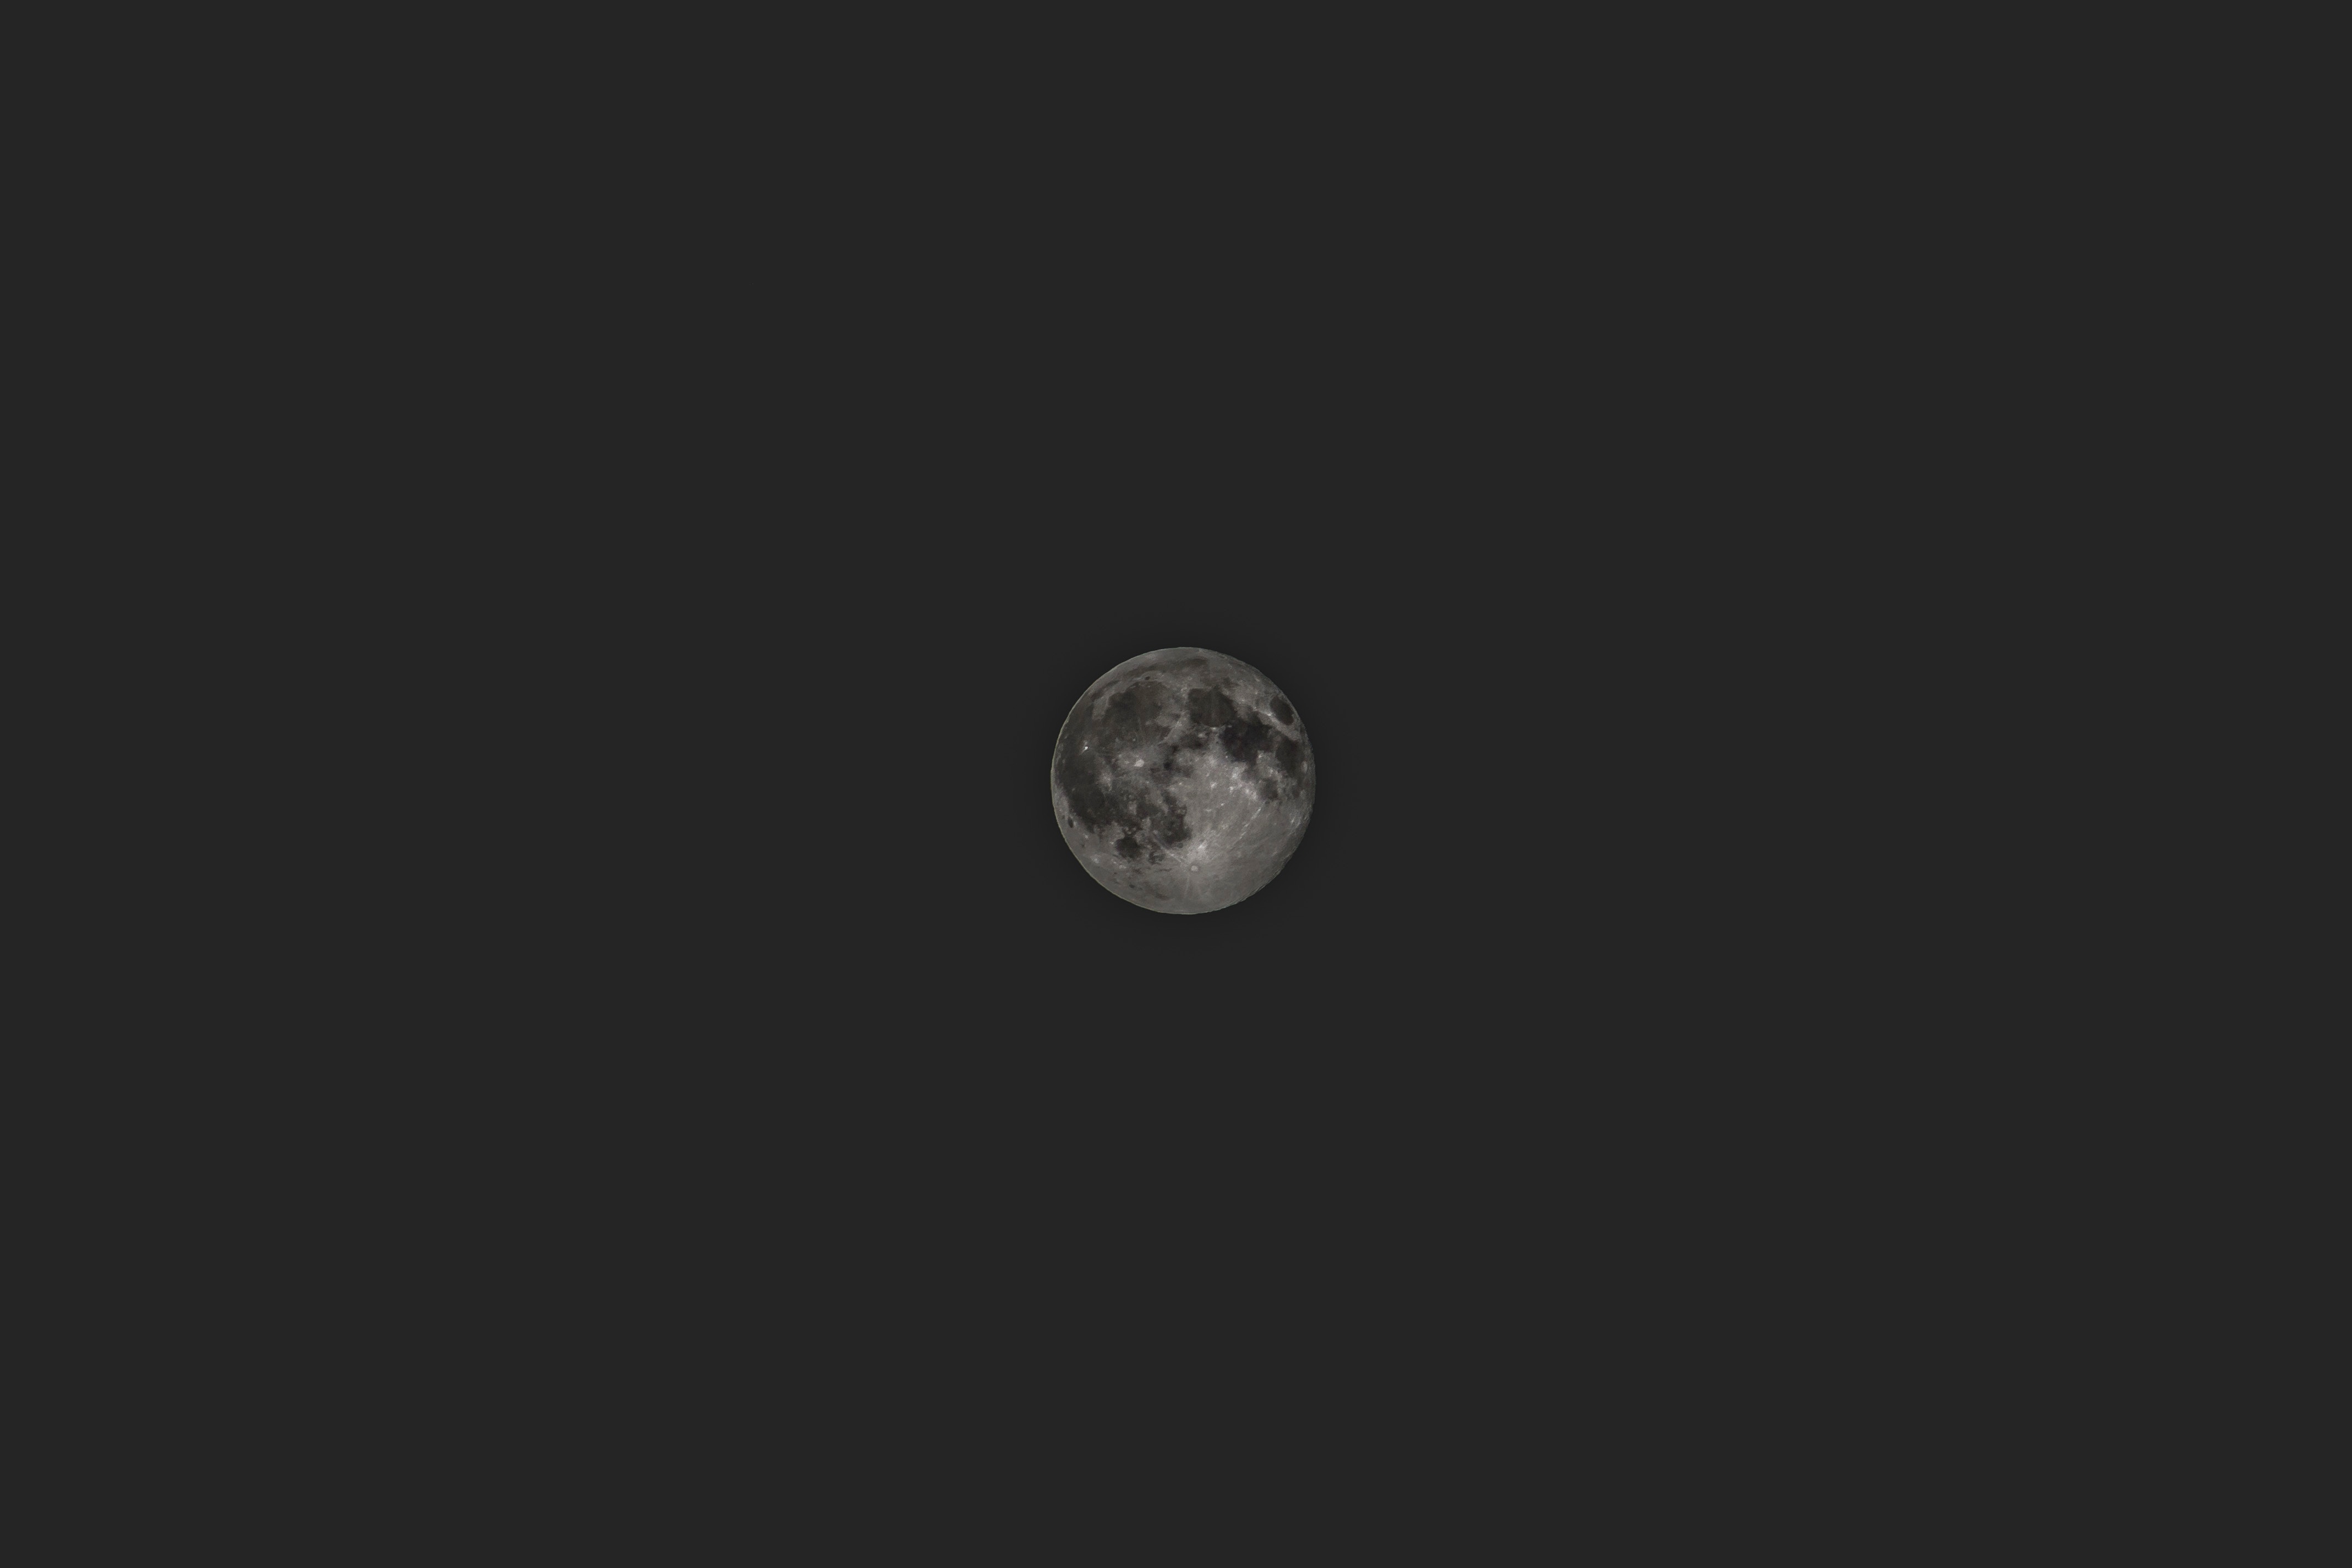
black and white, sky, night, atmosphere, space, darkness, black, monochrome, moon, full moon, circle, sphere, midnight, phenomenon, astronomical object, atmosphere of earth, computer wallpaper, celestial event